Ground-controlled interception

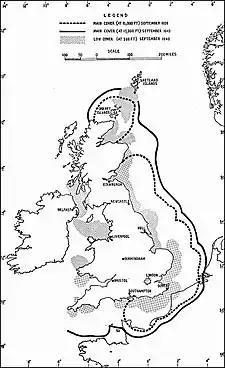
British Chain Home Radar Coverage 1939-1940

In the original Dowding system of fighter control, information from the Chain Home coastal radar stations was relayed by phone to a number of operators on the ground floor of the "filter room" at Fighter Command's headquarters at RAF Bentley Priory. Here the information from the radar was combined with reports from the Royal Observer Corps and radio direction finding systems and merged to produce a single set of "tracks", identified by number. These tracks were then telephoned to the Group headquarters that would be responsible for dealing with that target. Group would assign fighter squadrons to the tracks, and phone the information to Section headquarters, who were in direct contact with the fighters. These fighter aircraft could then be "scrambled" to intercept the aircraft.